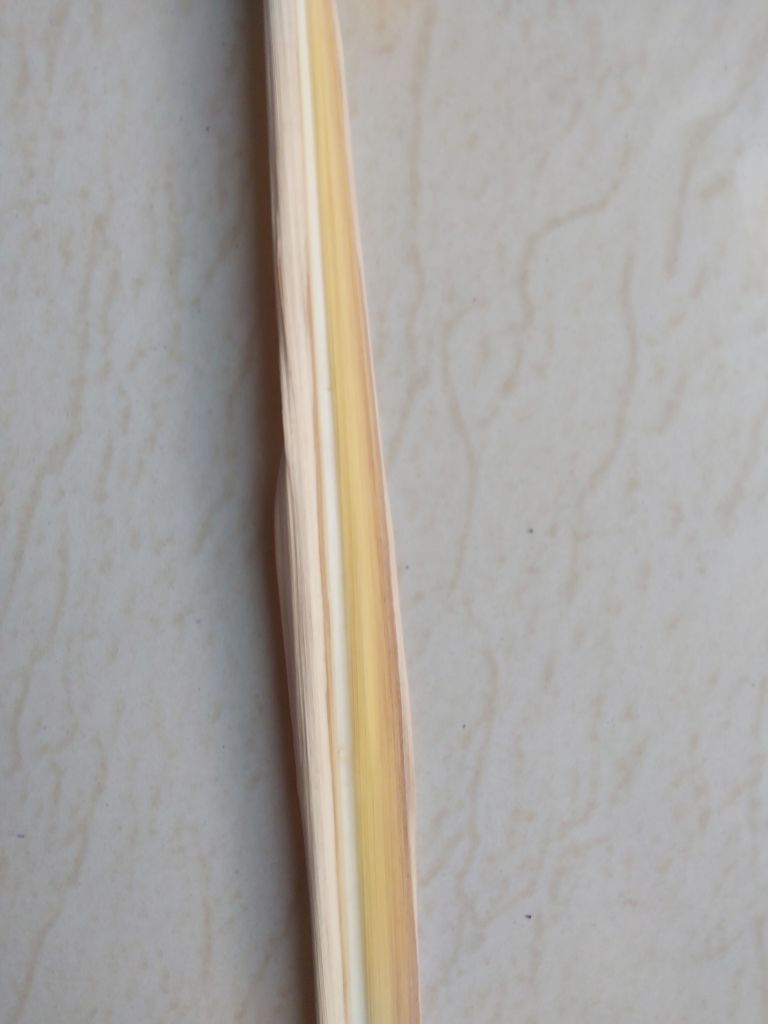
Label: Dried